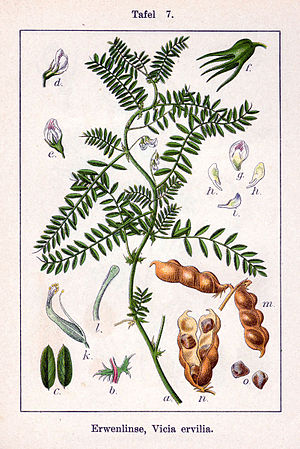
Perlevikke
Perlevikke (Vicia ervilia)
Perlevikke er en bælgplante, der er naturligt hjemmehørende i Sydeuropa.